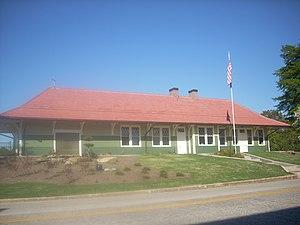
La ville américaine de Westminster est située dans le comté d’Oconee, dans l’État de Caroline du Sud. En 2000, elle comptait 2 743 habitants.